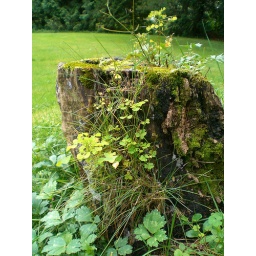
An old tree stump in front of my Mom's house in the country. Everything was so green and luscious.